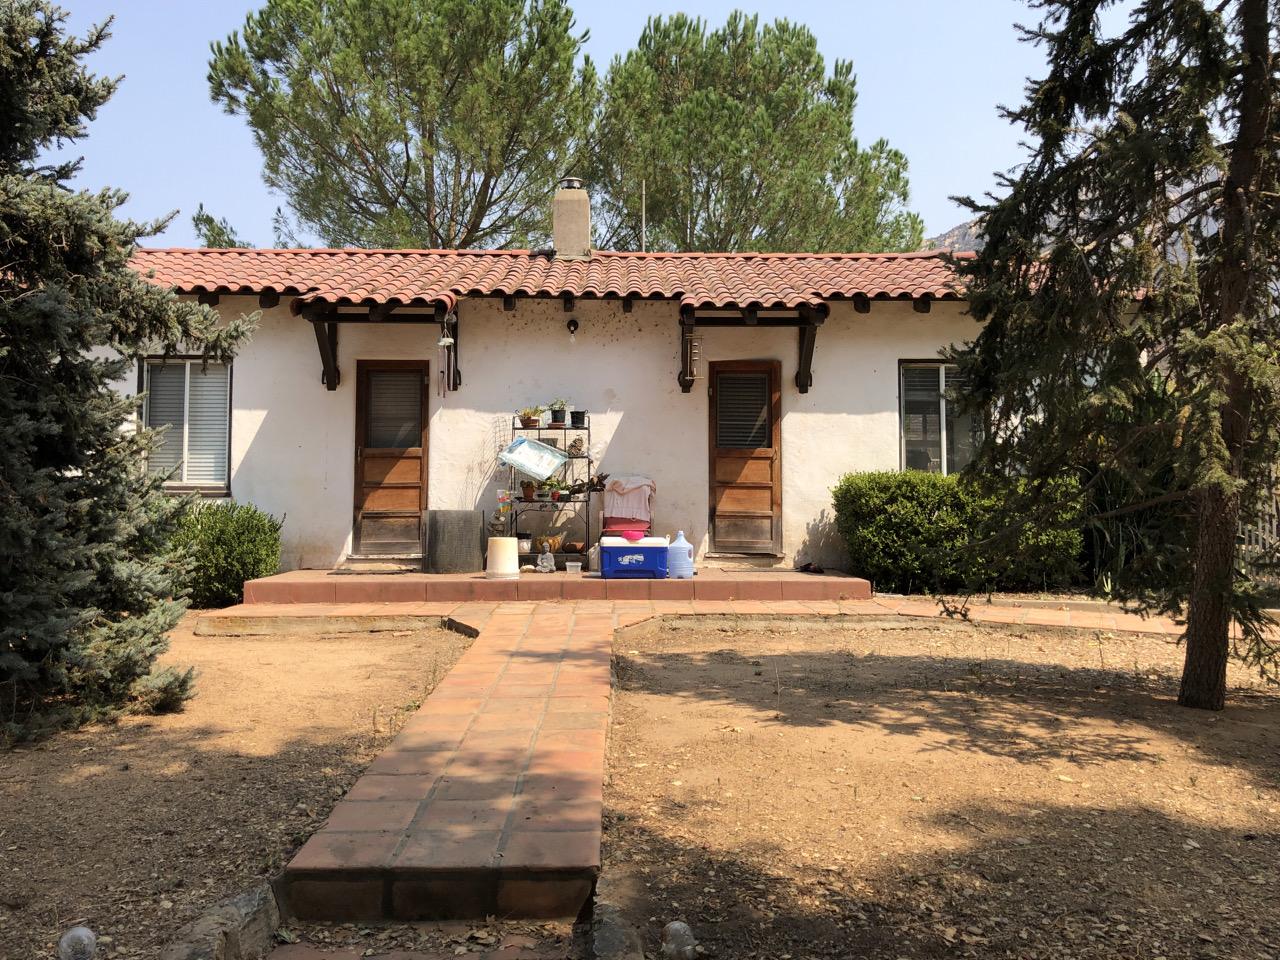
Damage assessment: no_damage